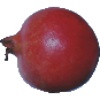
Label: pomegranate